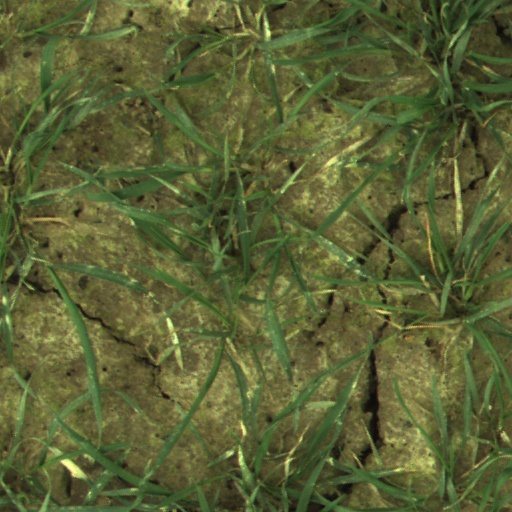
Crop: wheat